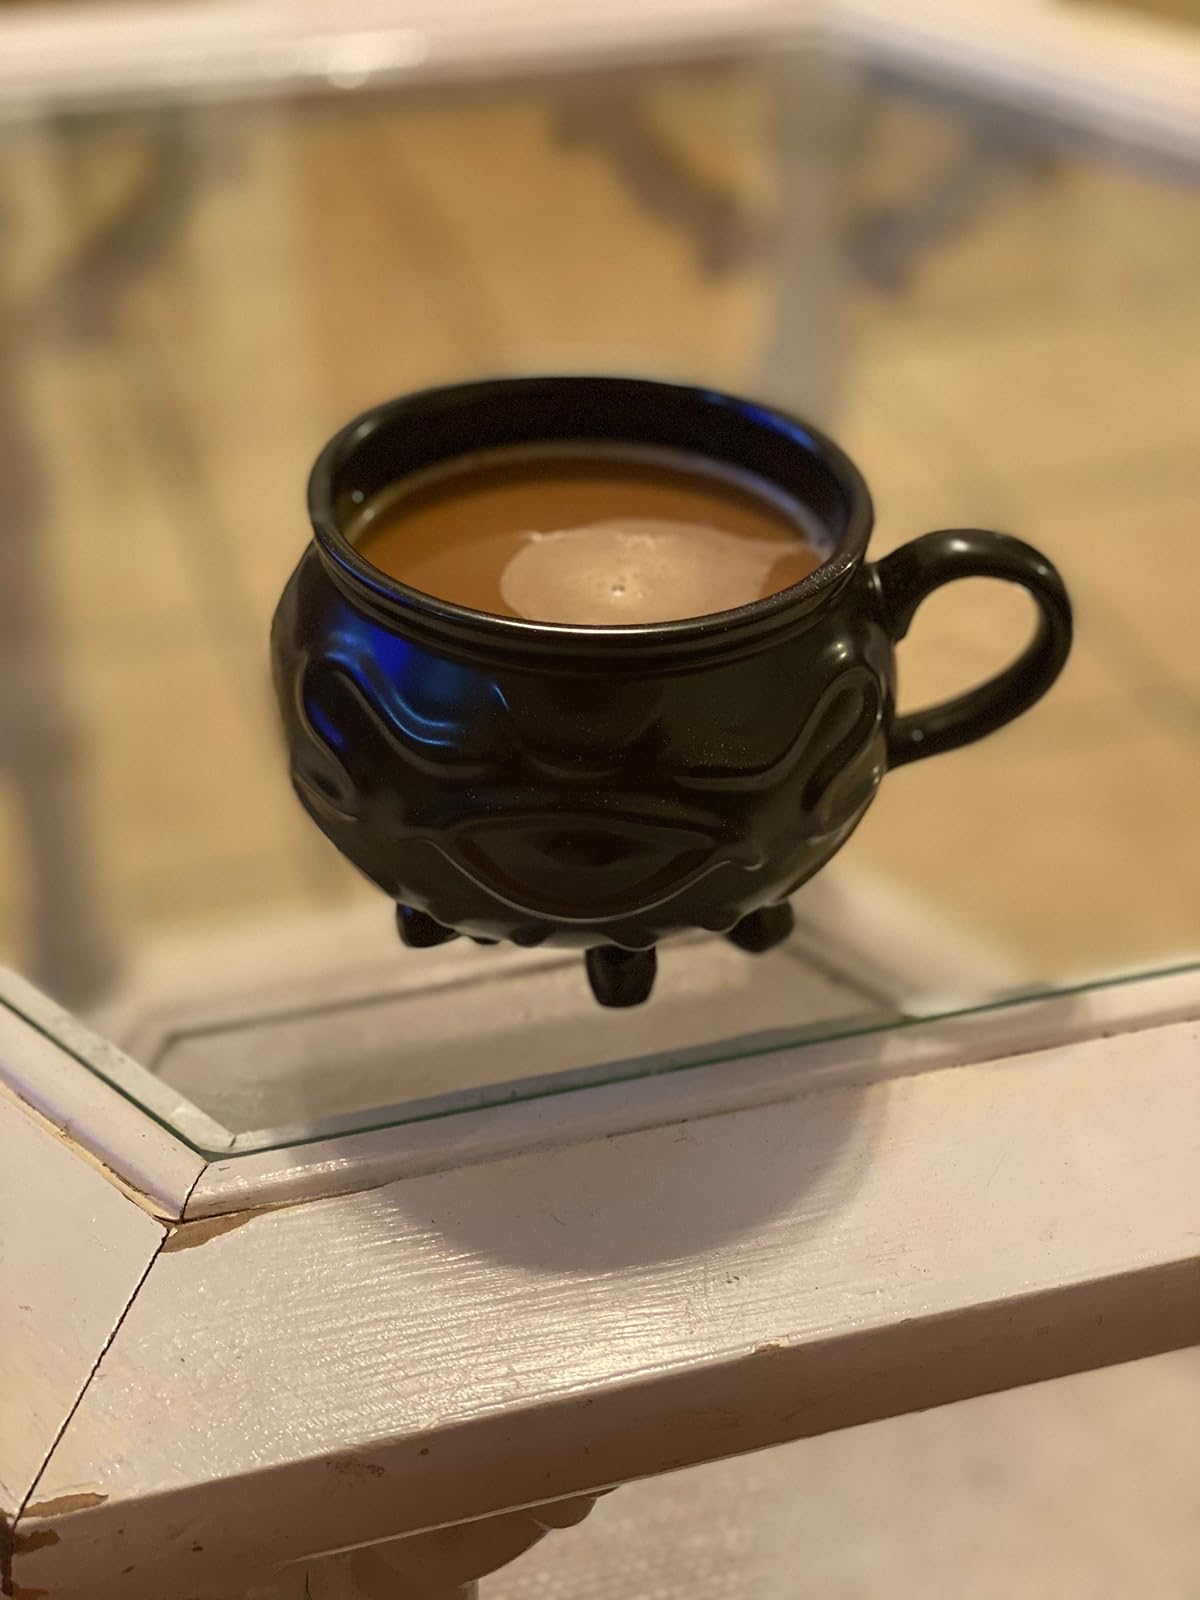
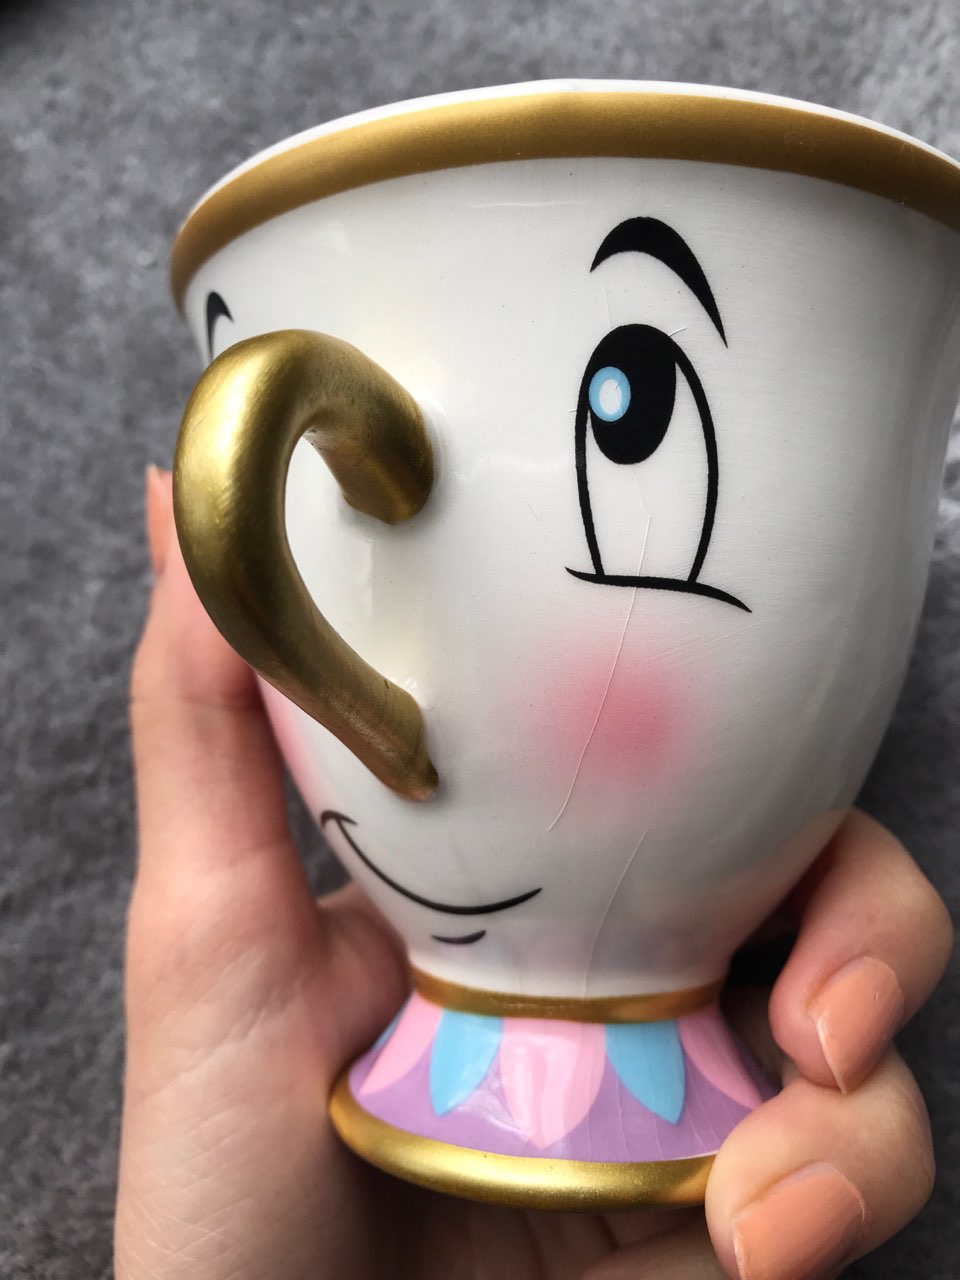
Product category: items_mug
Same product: no